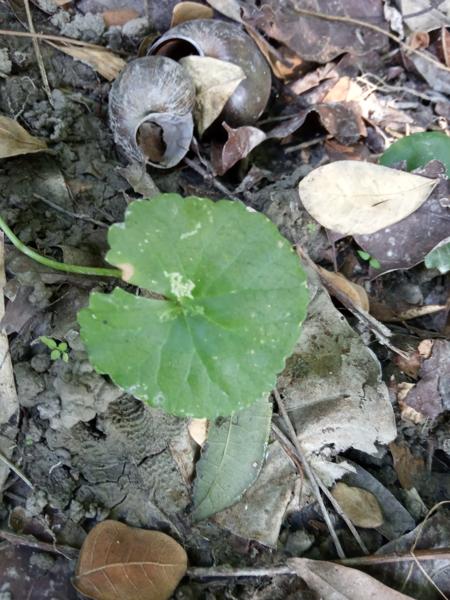
Weed species: Centella asiatica